Toronto Raptors

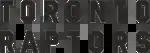
Wordmark logo for the Raptors (2015–present)

Before the 2021–22 season, the Raptors signed and traded Lowry to the Miami Heat for Goran Dragić and Precious Achiuwa. On September 10, 2021, the Canadian government allowed the Raptors to return to Scotiabank Arena for the first time since March 2020, requiring spectators to show a proof of COVID-19 vaccination to attend. Despite a multitude of injuries to key players, the Raptors won 48 games to return to the postseason, entering the 2022 NBA playoffs as the fifth seed in the Eastern Conference. However, the Raptors would lose to the Philadelphia 76ers in the first round in six games, after going down 0–3 to start the series. Siakam was named to his second All-NBA Team, tying Vince Carter and Demar DeRozan for the most All-NBA selections in Raptors history. Scottie Barnes, whom the Raptors had selected fourth overall in the 2021 NBA draft, was named the 2022 NBA Rookie of the Year.